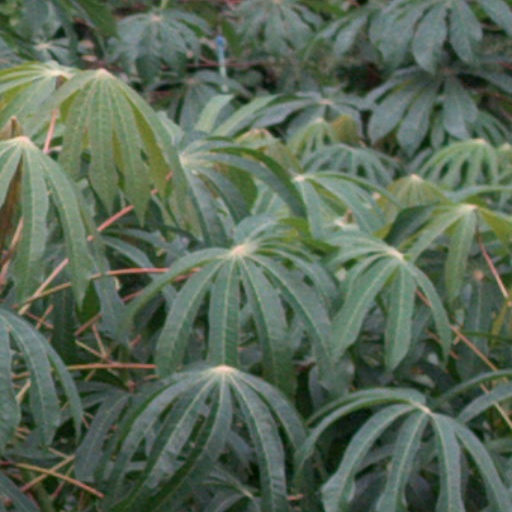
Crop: cassava